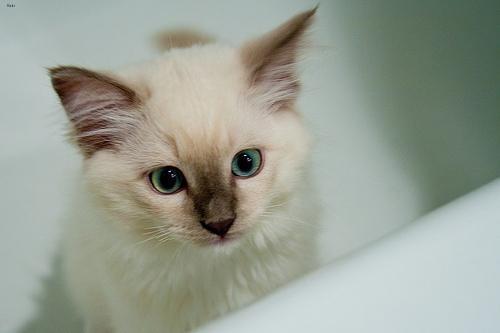
Ragdoll